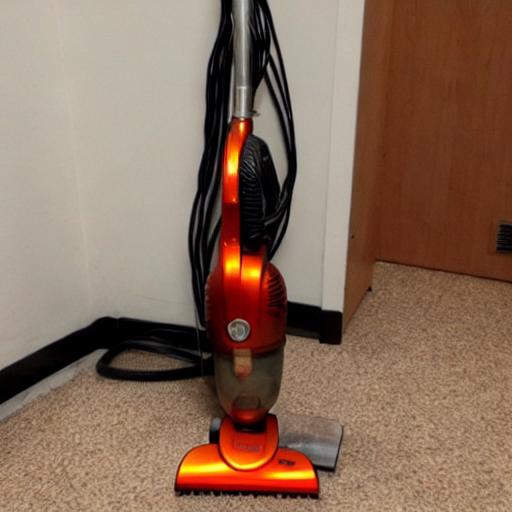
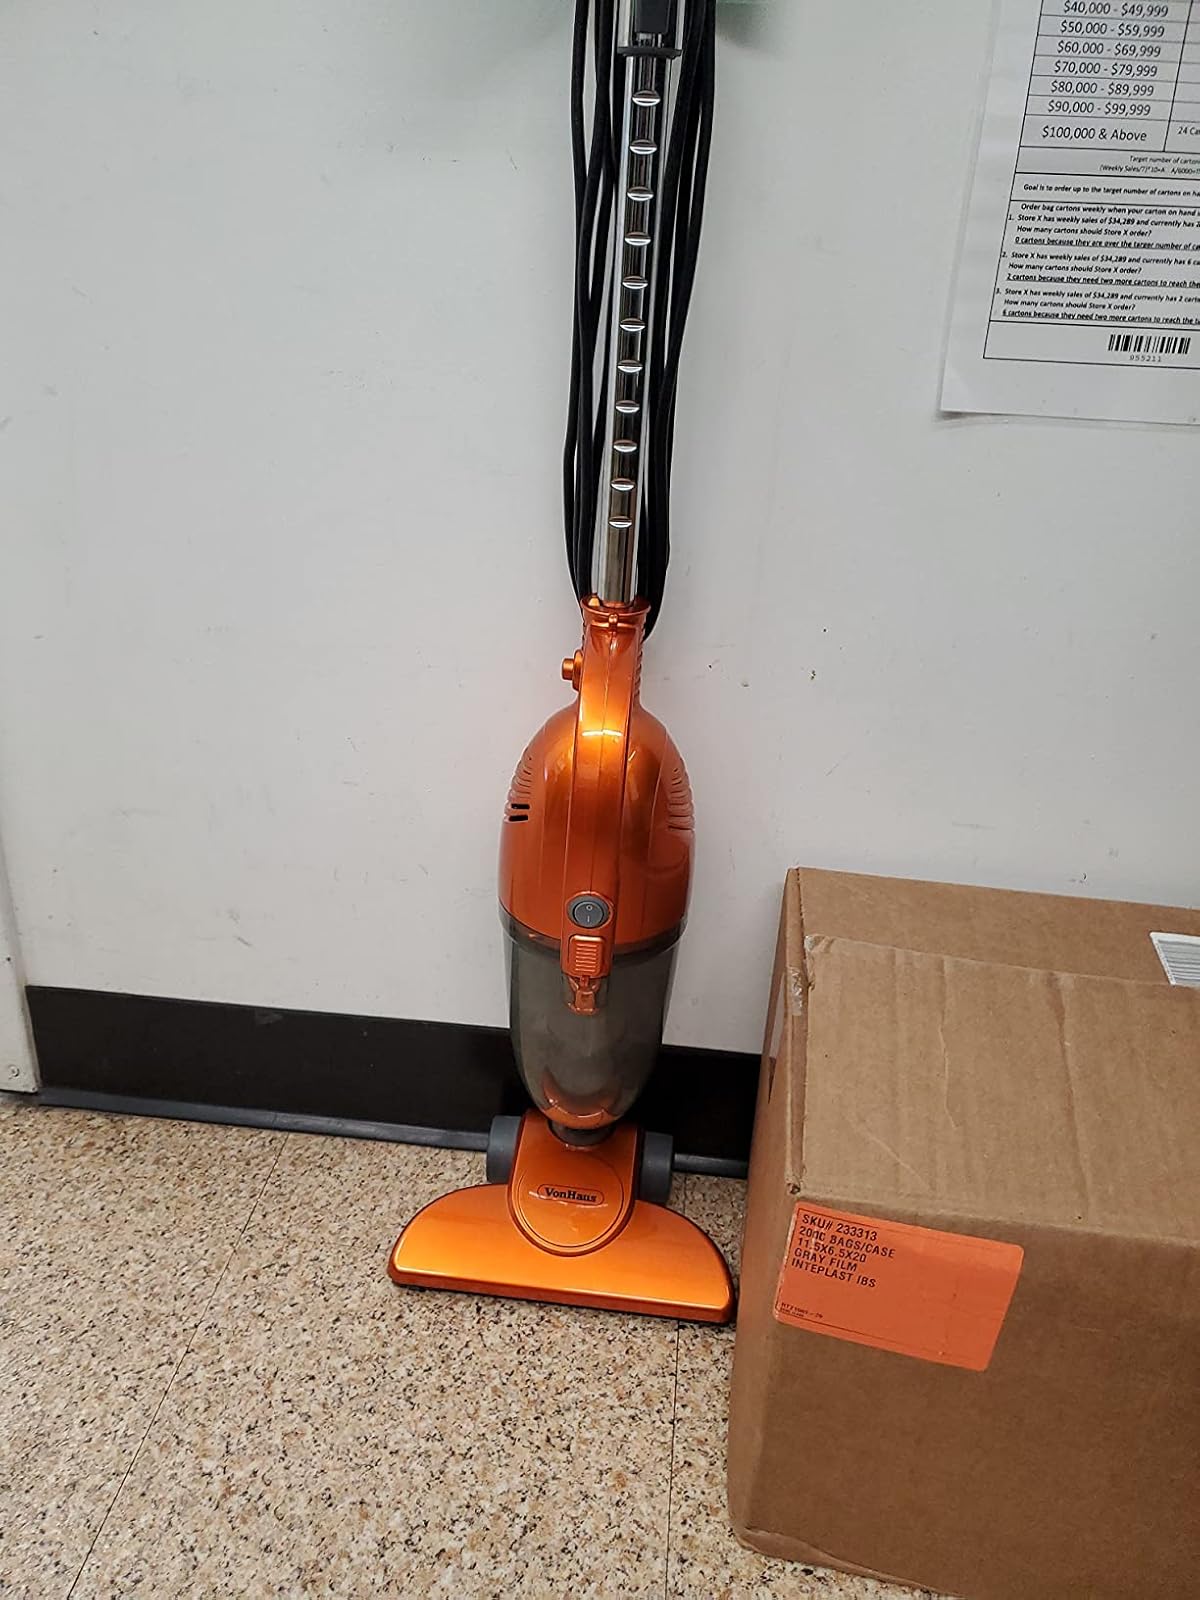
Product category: items_vacuum
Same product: no